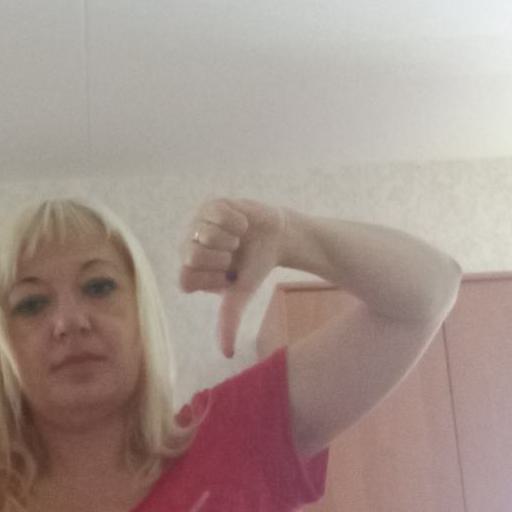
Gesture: dislike